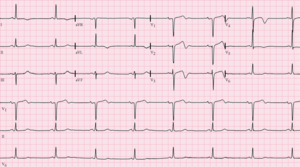
Le syndrome de Wellens est une manifestation électrocardiographique d'une sténose critique de l' artère coronaire interventriculaire antérieure proximale chez les patients souffrant d'angor instable. Initialement interprété sous deux présentations distinctes, A et B, celles-ci sont maintenant considérées comme une forme d'onde évolutive, initialement des inversions biphasiques des ondes T et devenant plus tard symétriques, souvent profondes, les inversions des ondes T dans les dérivations précordiales antérieures.